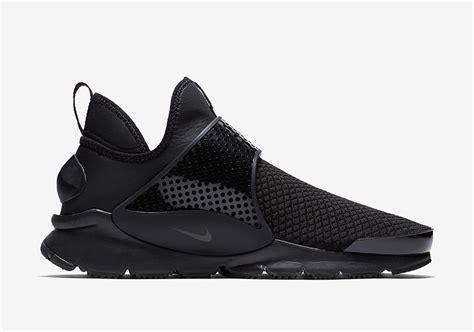
Brand: Nike
Model: Sock Dart